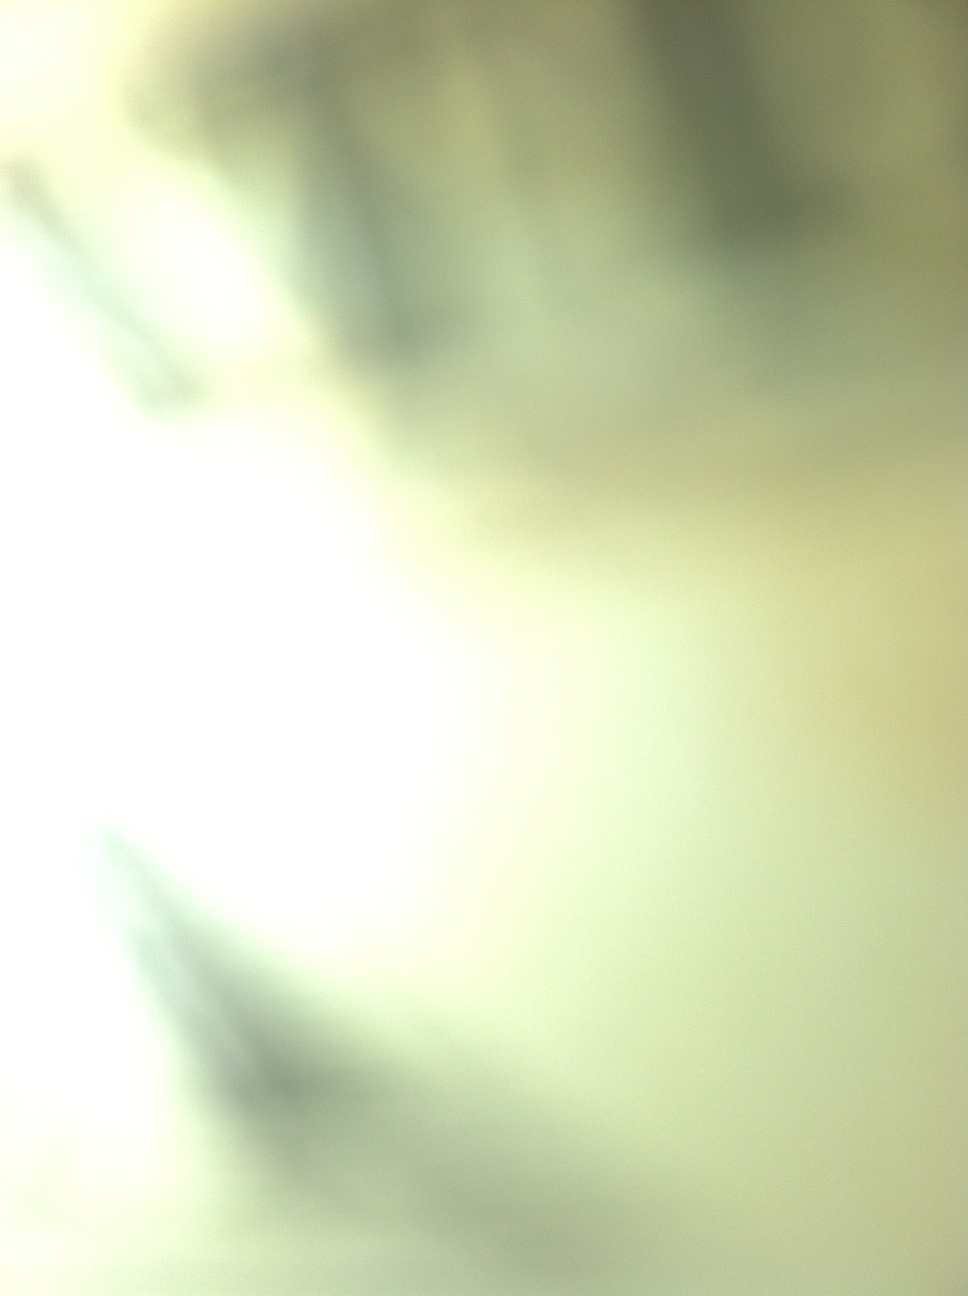Question: What is this?
Answer: unanswerable